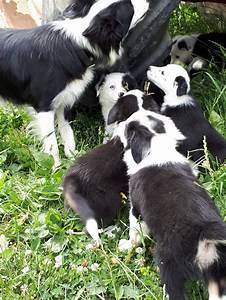
Label: dog